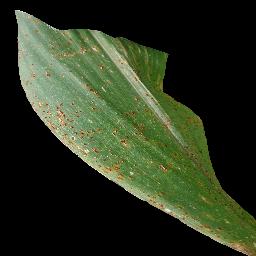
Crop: corn
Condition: (maize)_common_rust